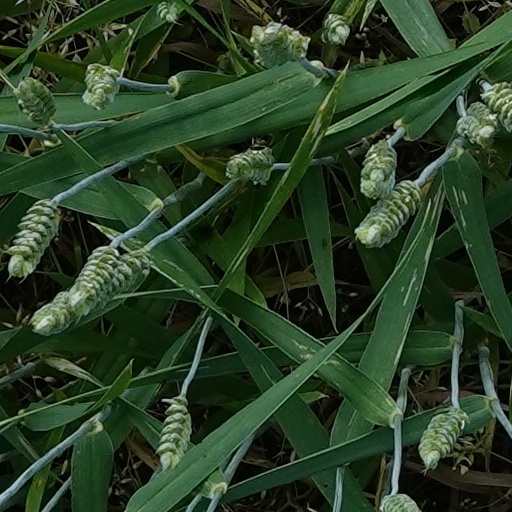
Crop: wheat